Wyoming

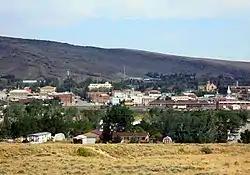
Rawlins, Wyoming

Wyoming license plates have a number on the left that indicates the county where the vehicle is registered, ranked by an earlier census. Specifically, the numbers are representative of the property values of the counties in 1930. The county license plate numbers are: